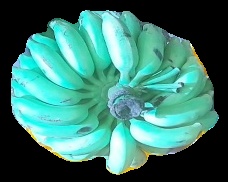
Variety: elakki-bale
Grade: grade2